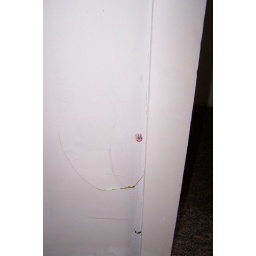
dent in wall by closet bedroom 1